Maud Durbin

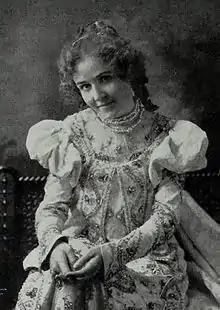
1898 photo of Maud Durbin, American actress and author.

Maud Durbin (November 9, 1871 – December 25, 1936) was an American actress. She was the wife of actor Otis Skinner and the mother of actress and author Cornelia Otis Skinner.